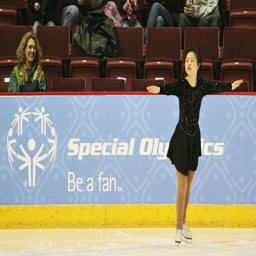
person , draws applause during her performance at the compulsory figure skating round sunday .